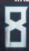
Number: 8